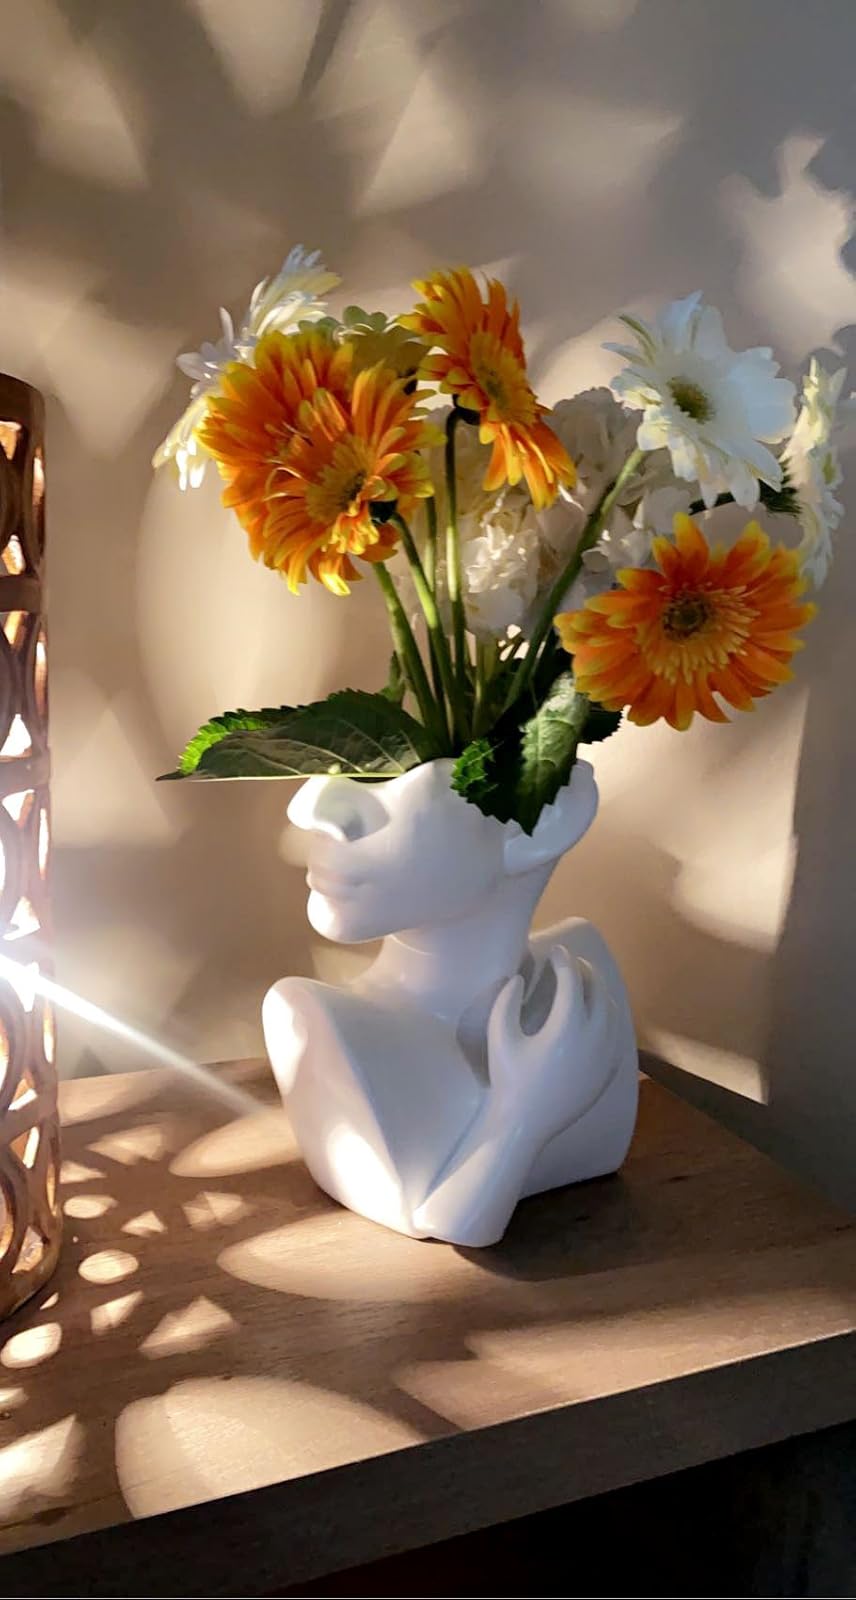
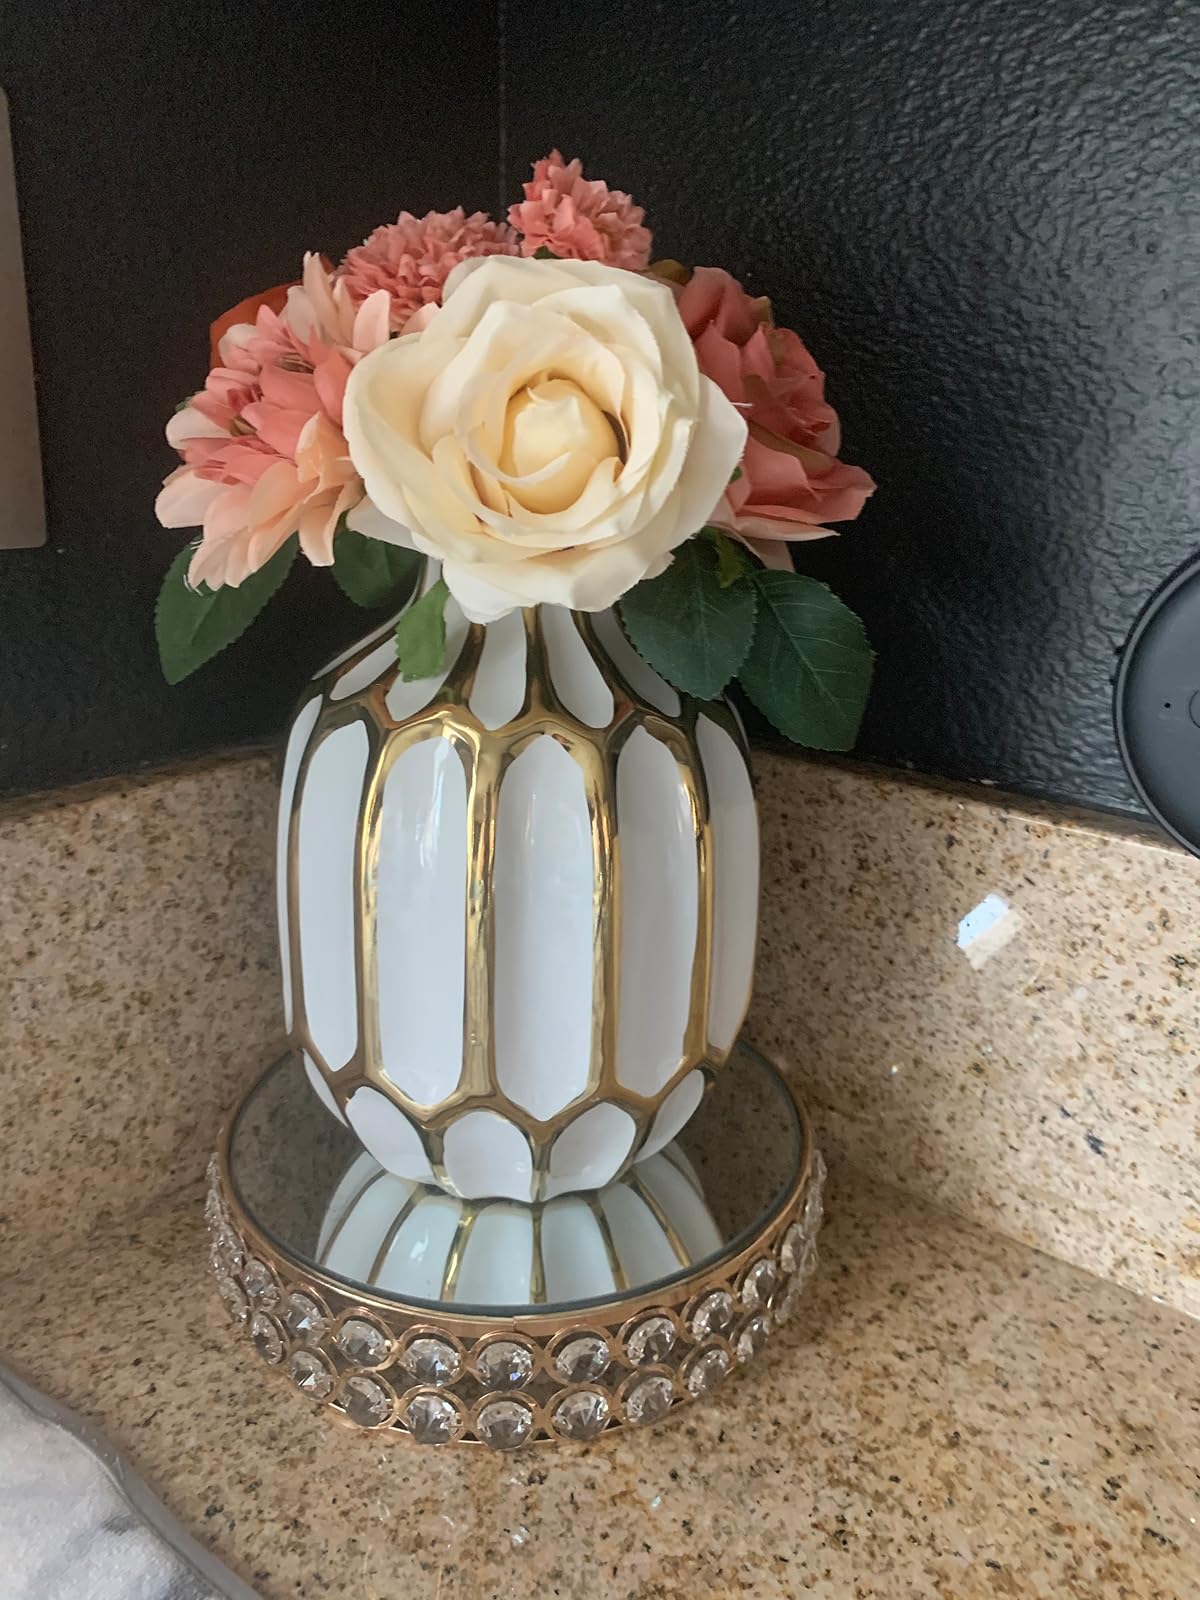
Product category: vase
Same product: no